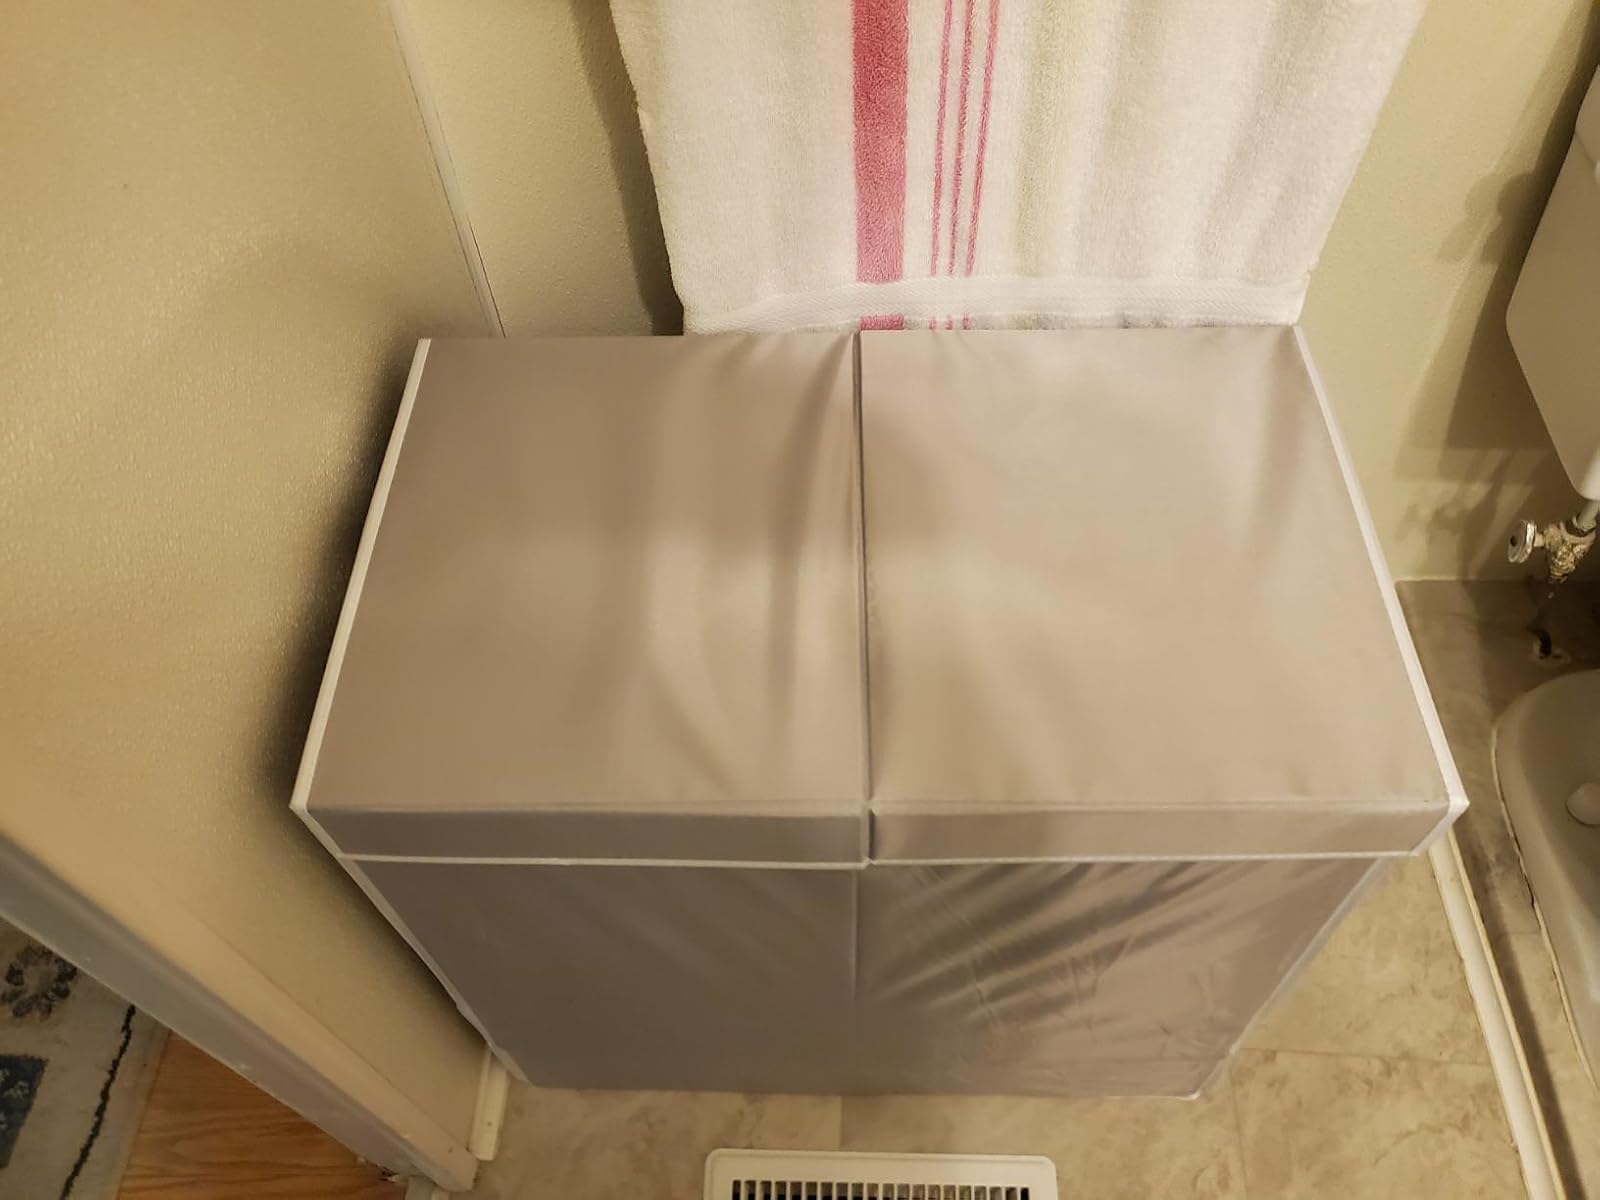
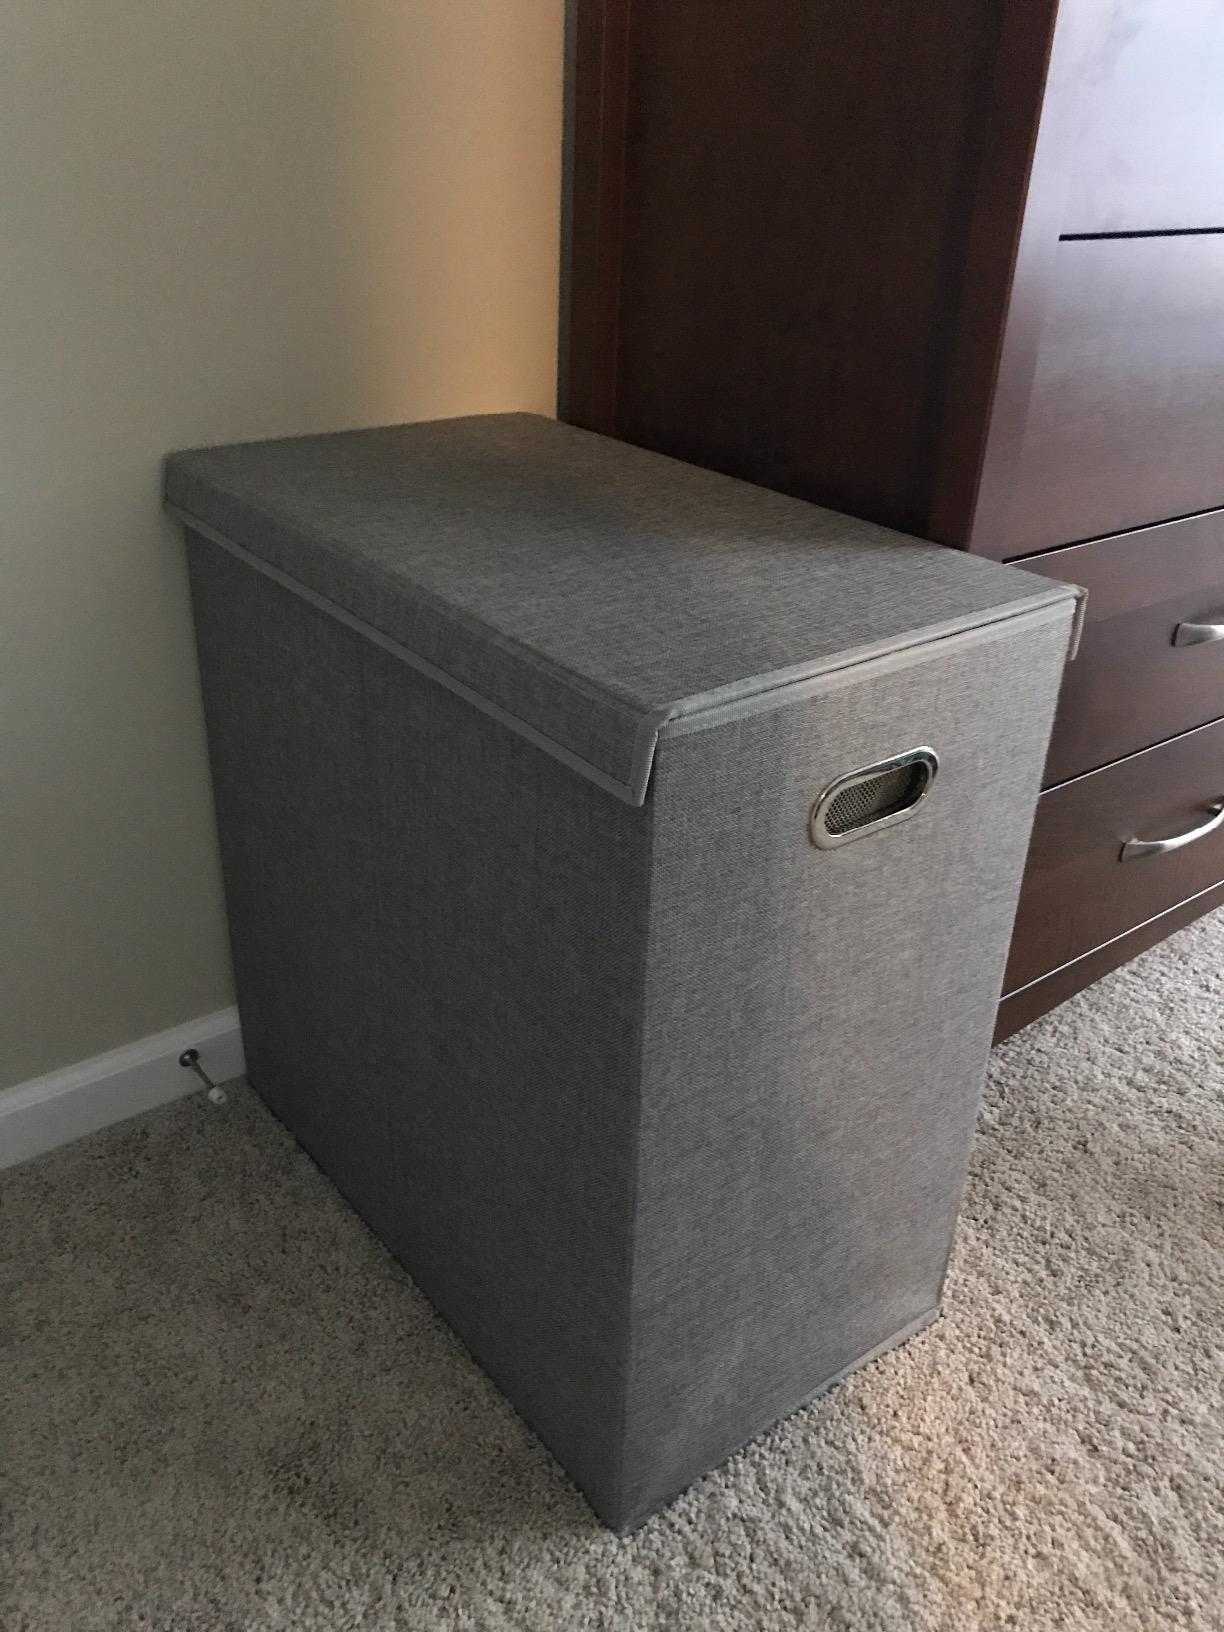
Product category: items_hamper
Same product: no